Palaemon varians

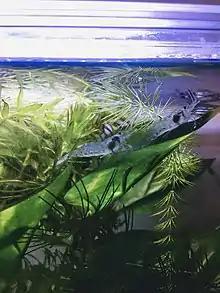
"Palaemon varians" in a temperate freshwater aquarium

Sold by aquarium retailers as grass shrimp, they have a high tolerance of varying salinity and temperature levels ranging from 1 °C to 30 °C for prolonged periods of time. They will feed on any leftover fish food, algae or plant life and are generally peaceful by nature when mixed with similar sized aquarium life.